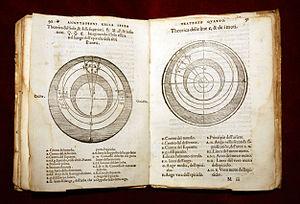
Hypothèses planétaires est un ouvrage de l'astronome Claude Ptolémée dont seule une partie nous est parvenue. L'ouvrage aurait été écrit pour faire suite à l'Almageste.